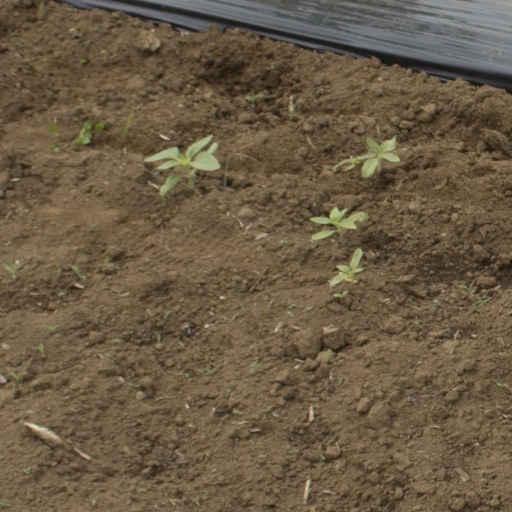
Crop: Jerusalem artichoke